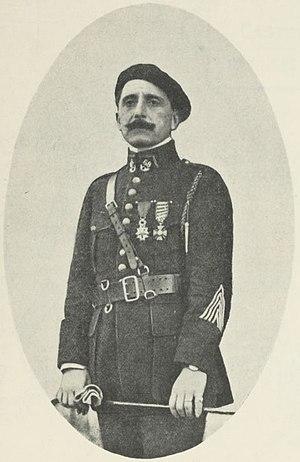
Le commandant DE VERDILHAC (20 juin 1918-20 MARS 1919).
Le 68ᵉ bataillon de chasseurs alpins est une unité militaire dissoute de l'infanterie alpine française qui participa notamment aux deux conflits mondiaux, comme 68ᵉ bataillon de chasseurs alpins en 1914 et comme 68ᵉ bataillon de chasseurs à pied en 1939.